Dartmouth Castle

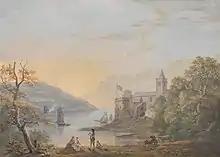
A depiction of the castle in 1794, by Paul Sandby

The fortalice, or small fort, took the form of an enclosure castle, with a curtain wall protected by mural towers and a gate tower. It was constructed on land in the manor of Stoke Fleming, belonging to the Carew family, lent by them due to the threat of French attack, and was built around a pre-existing chapel to Saint Petroc on the site. It held catapults to attack enemy ships, and may also have been armed with early cannon and equipped with a chain to block the entrance to the harbour. It did not see active service, but may have deterred the original plans of the French and Breton attack force in 1404, which, under the command of Tanneguy du Chastel, landed at Slapton Sands instead, where they were then dispersed by the local militia. The Carew family subsequently built a family house in an inside corner of the fortalice.